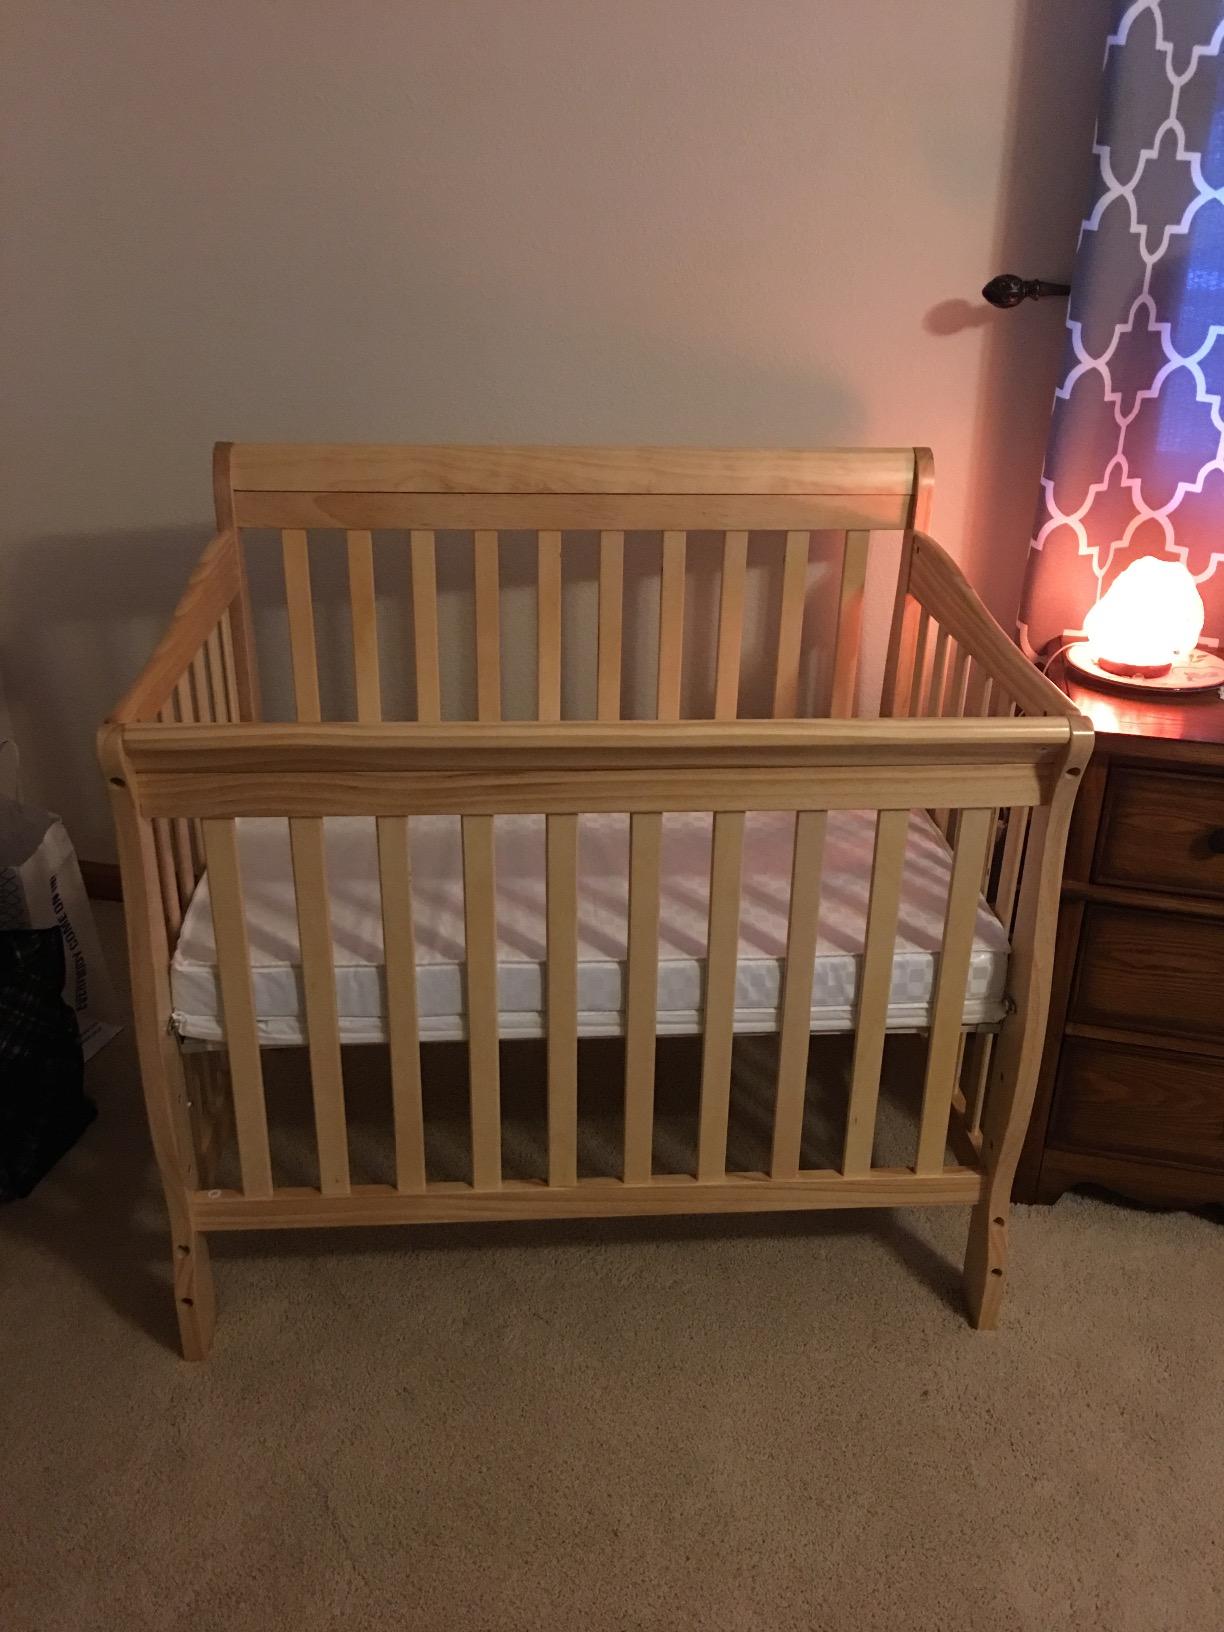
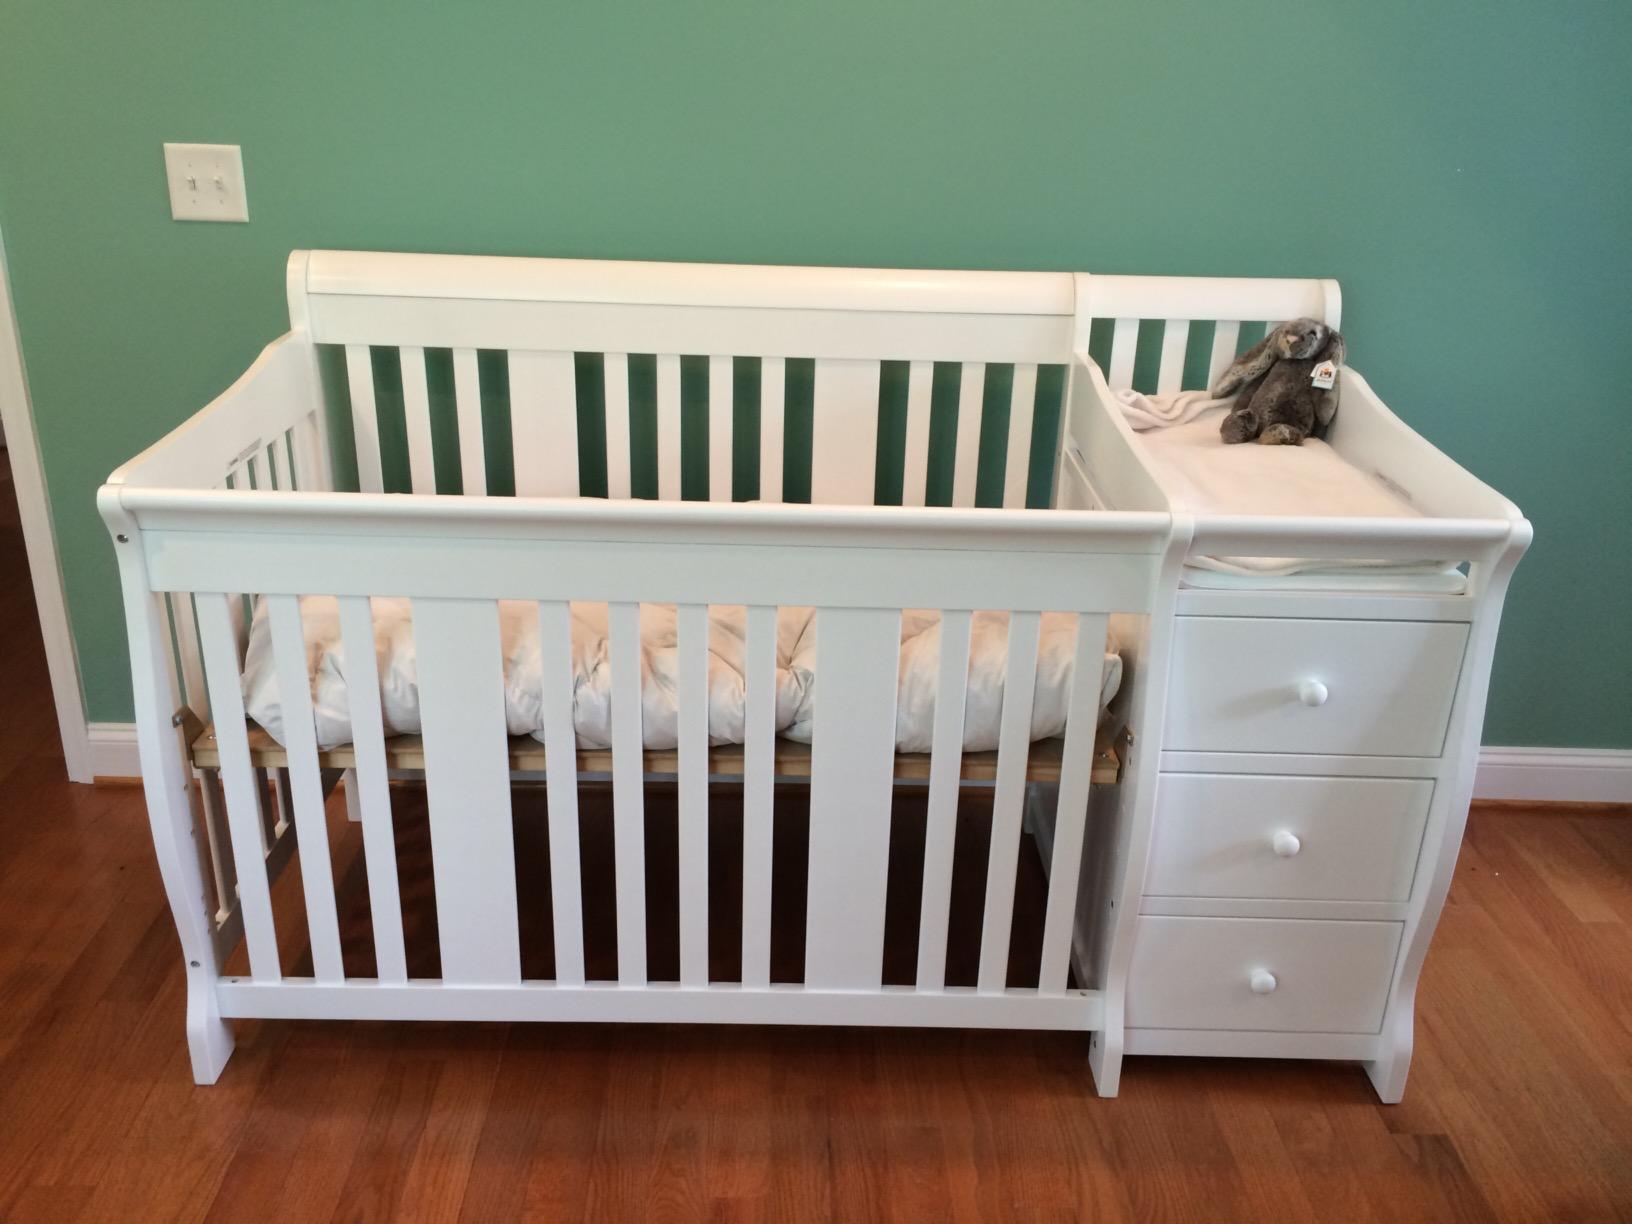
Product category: products_crib
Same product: no